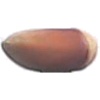
Label: Hazelnut 1